Marcel Lefebvre – Archbishop in Stormy Times

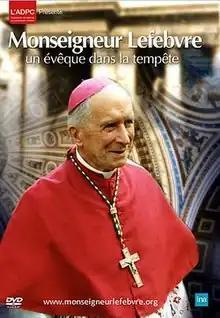

Monseigneur Lefebvre, un évêque dans la tempête (released as Marcel Lefebvre – Archbishop in Stormy Times in the US and UK) is a 2012 documentary film by French director Jacques-Régis du Cray, primarily based on the biography "A biography of Archbishop Lefebvre" written by Bishop Bernard Tissier de Mallerais.